Socialist Party of Bangladesh (Marxist)

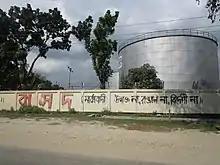
BSD-Marxist party's graffiti against open-coal mining, Parbatipur.

The party made its debut at a press conference on April 7, 2013. It was formed by members of BSD under the leadership of Mubinul Haider Chowdhury who did not agree with party's policy towards Ganajagaran Mancha and Shivdas Ghosh. This faction wanted Shivdas Ghosh to be declared the international authority of the communist movement. Mubinul Haider Chowdhury was elected General Secretary of the 9-member Central Working Committee at a Special Central Convention held on 20–23 November 2014.